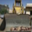
Label: tractor